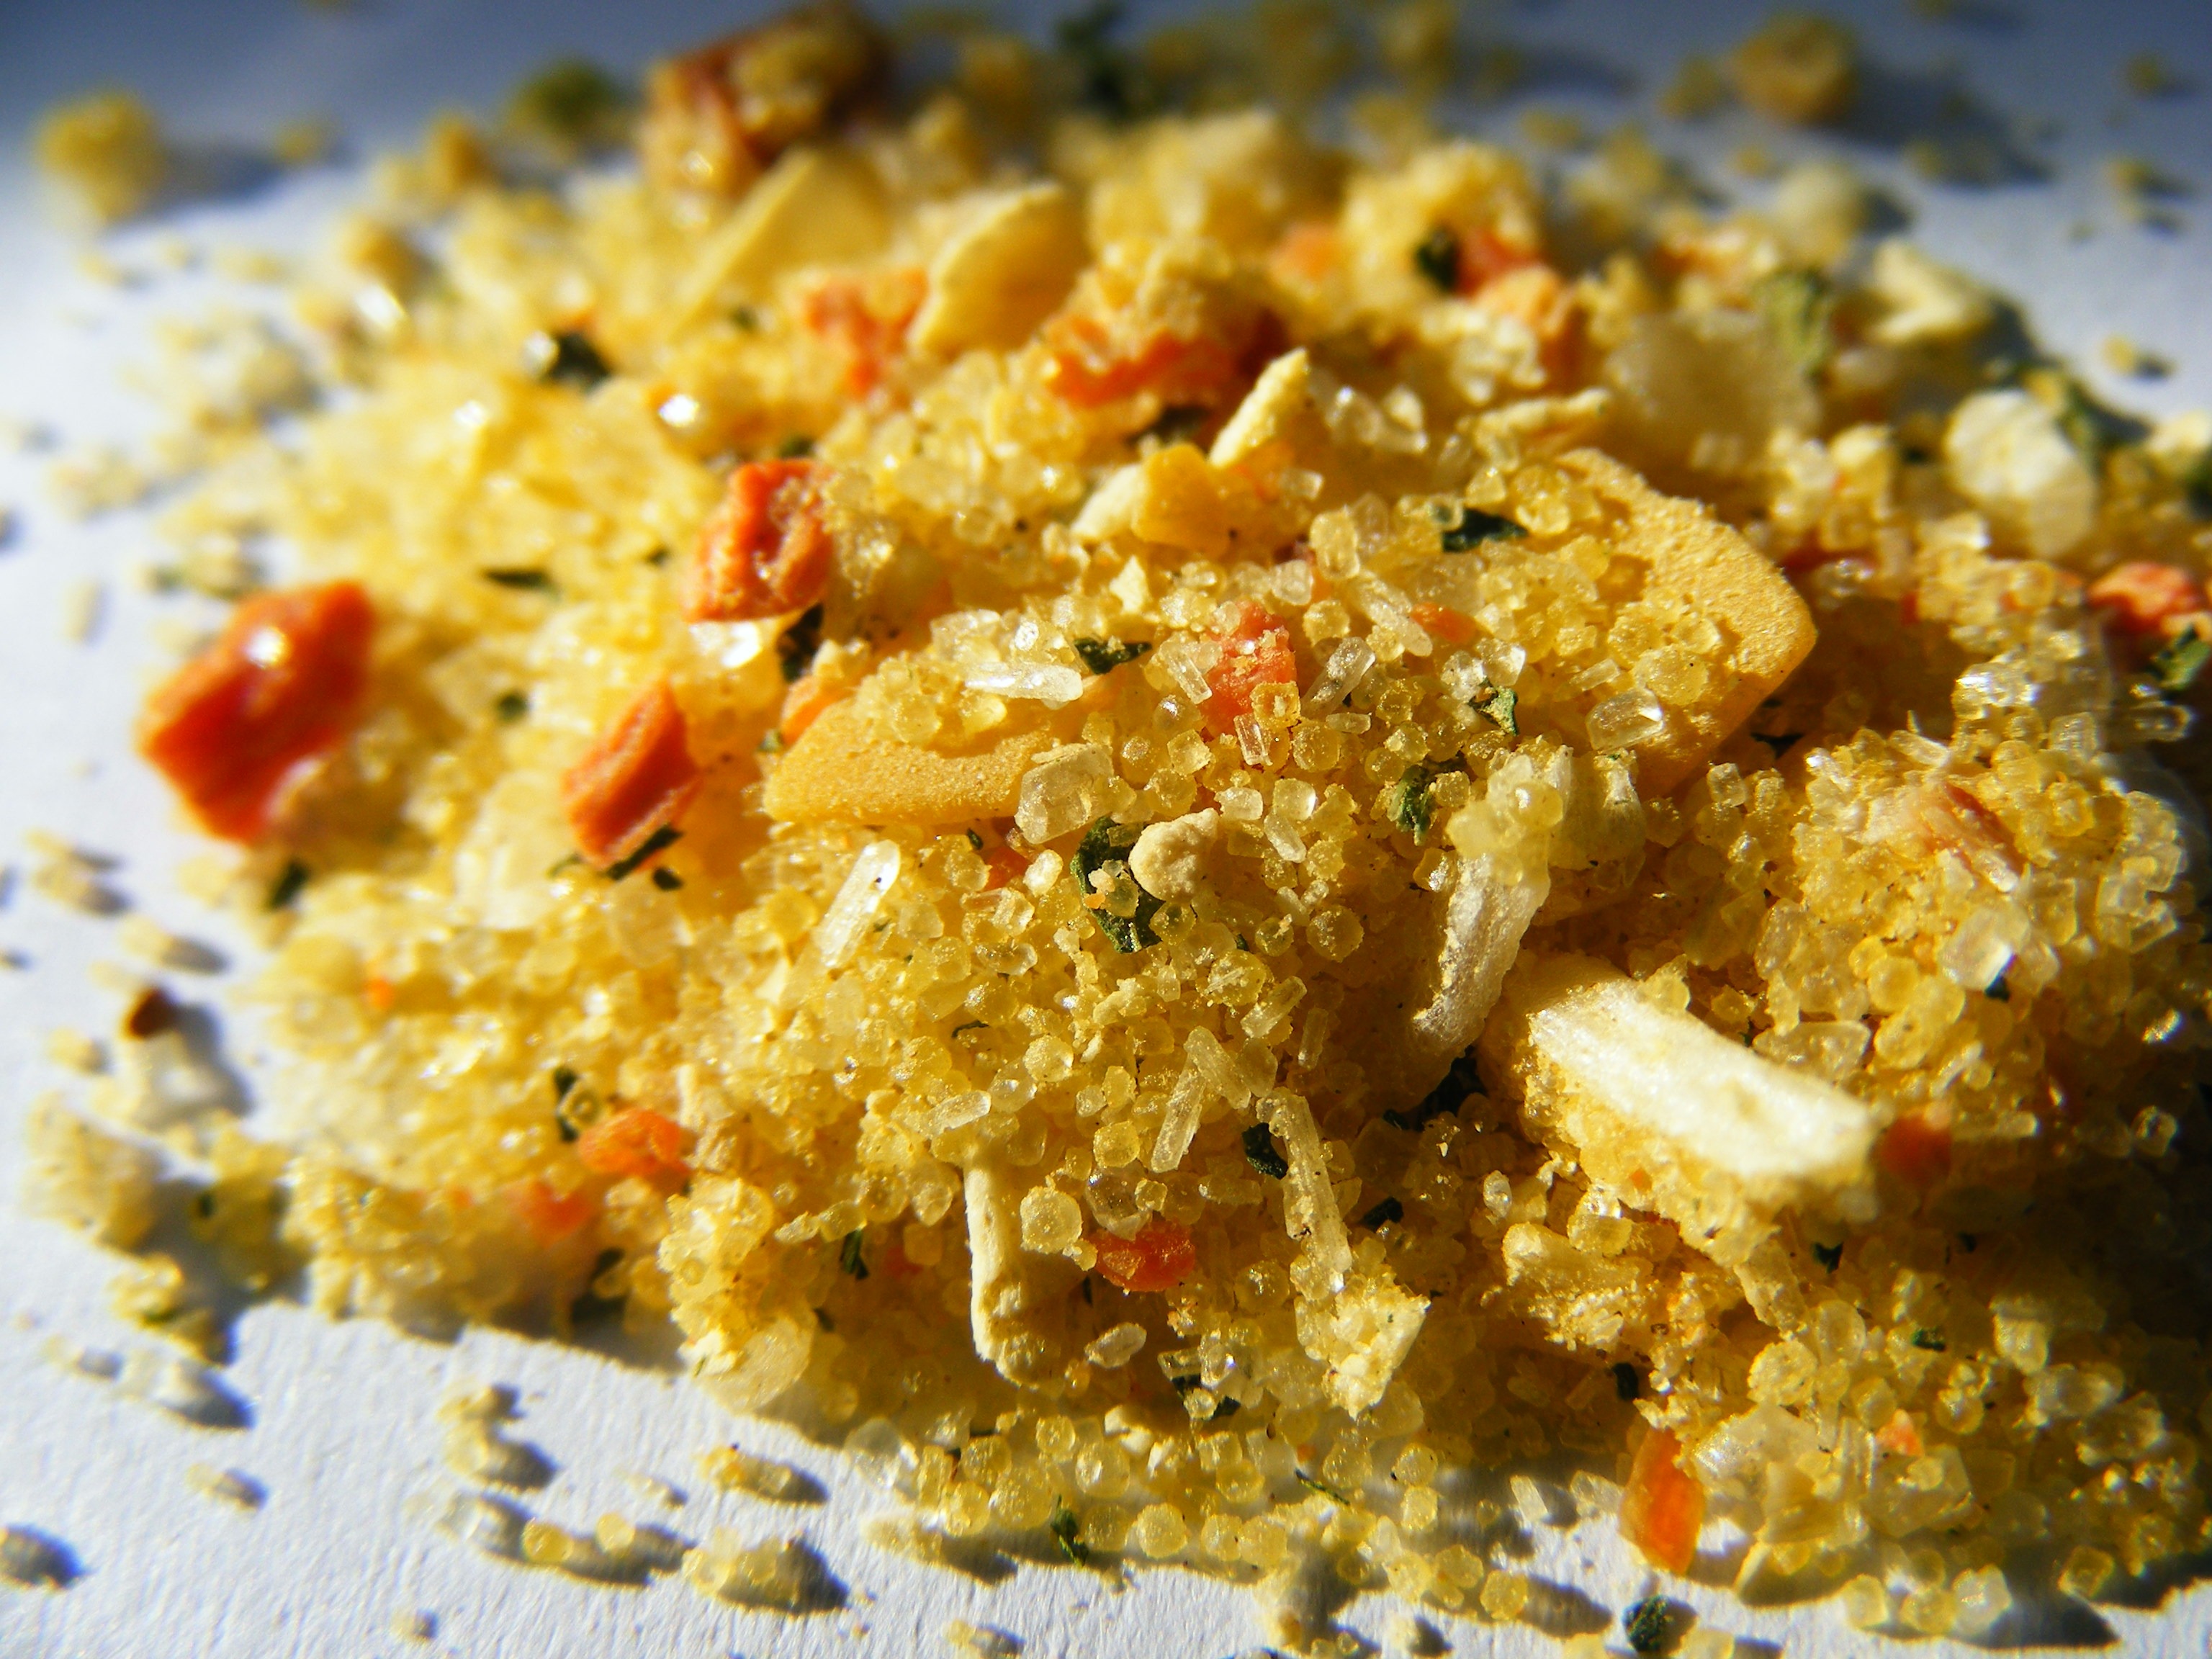
dish, food, spice, produce, vegetable, drink, cuisine, chicken, amp, curry, spice condiment, 003